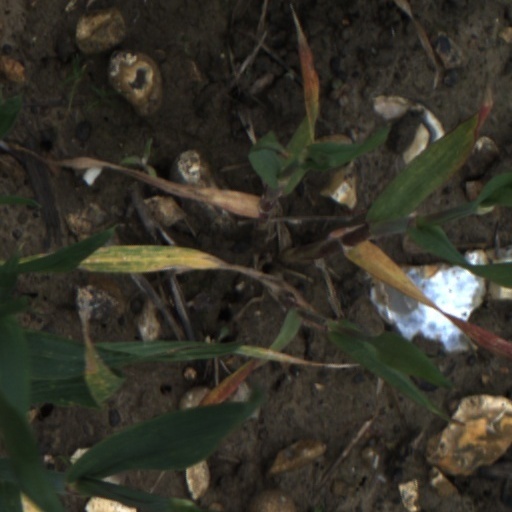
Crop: wheat